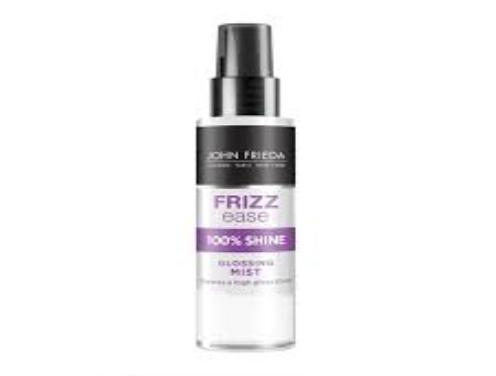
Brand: Frizz-Ease
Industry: Necessities